Extractive electrospray ionization

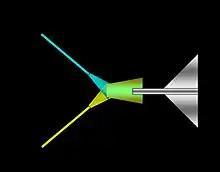
Schematic of extractive electrospray

Extractive electrospray ionization (EESI) is a spray-type, ambient ionization source in mass spectrometry that uses two colliding aerosols, one of which is generated by electrospray. In standard EESI, syringe pumps provide the liquids for both an electrospray and a sample spray. In neutral desorption EESI (ND-EESI), the liquid for the sample aerosol is provided by a flow of nitrogen.